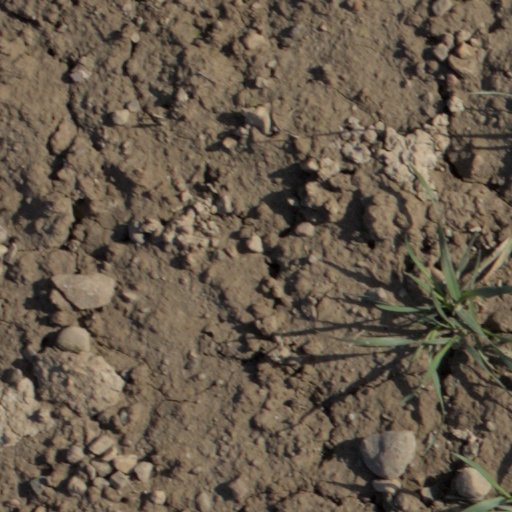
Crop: wheat